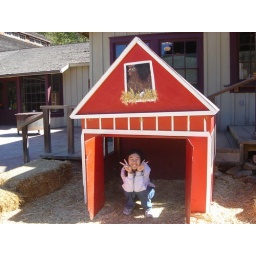
I'm in a chicken house being all fobby =) 10/2